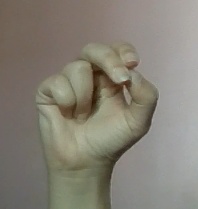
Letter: gaaf